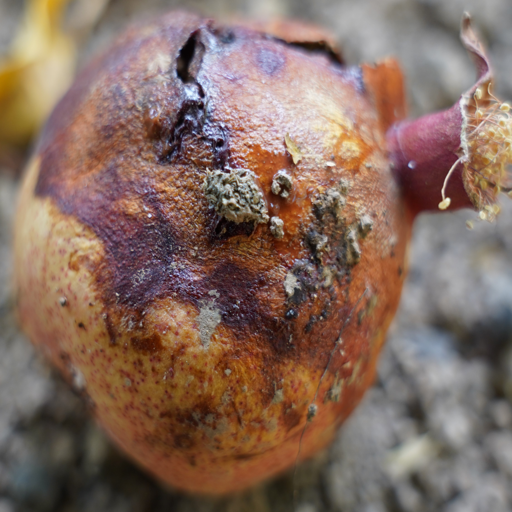
Label: Ectomyelois ceratoniae